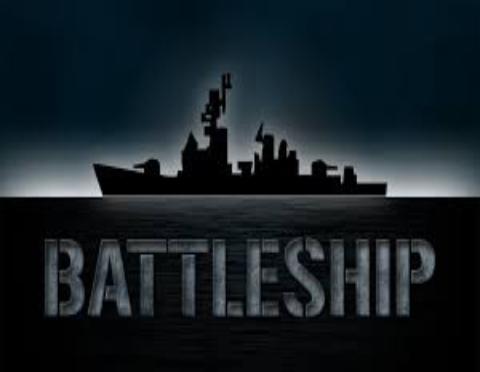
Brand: battleship
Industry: Leisure